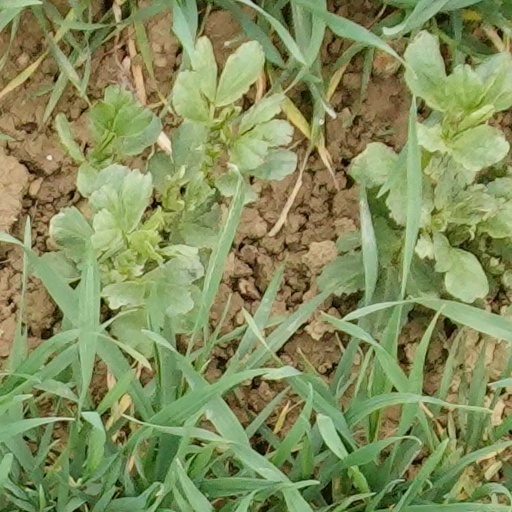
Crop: wheat